Hugh J. Addonizio

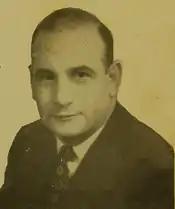

Hugh Joseph Addonizio (January 31, 1914 – February 2, 1981) was an American Democratic Party politician who was sentenced to prison for corruption. He was the 33rd Mayor of Newark, New Jersey, from 1962 to 1970, and a U.S. Congressman from 1949 to 1962.